Spix's macaw

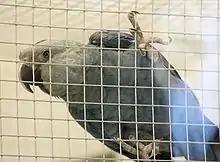
A juvenile in captivity. Note white stripe along top of beak and pale-grey bare facial skin.

Captive bred Spix's macaws reach sexual maturity at seven years of age. A paired female born at the Loro Parque Fundación laid eggs at the age of five years, but these were infertile. It is suspected that late maturity in captivity may be due to inbreeding or other artificial environmental factors, as other parrots of similar size reach sexual maturity in two to four years. In the wild, mating involves elaborate courtship rituals, like feeding each other and flying together. This process is known to possibly take several seasons in other large parrots, and it may also be the case for the Spix's. They make their nests in the hollows of large mature Caraibeira trees, and reuse the nest year after year. The breeding season is November to March, with most eggs hatching in January to coincide with the start of the Caatinga January to April rainy season. In the wild, Spix's were believed to lay three eggs per clutch; in captivity, the average number is four eggs, and can range from one to seven. Incubation period is 25–28 days and only the female performs incubation duties. The chicks fledge in 70 days and are independent in 100–130 days.